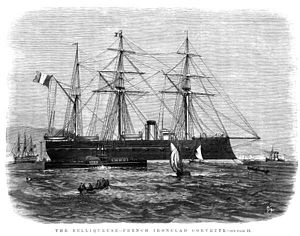
Belliqueuse (1865)
Det franske panserskib Belliqueuse blev påbegyndt i 1863 som det første i en serie mindre panserskibe, der var for små til at være panserfregatter, og som derfor blev betegnet panserkorvetter. Skibet var som de fleste af periodens franske panserskibe bygget af træ, med pansring langs vandlinjen. Belliqueuse og de følgende panserkorvetter var primært beregnet til oversøisk tjeneste, som erstatning for de upansrede fregatter og korvetter, der tidligere havde udført denne opgave. Navnet betyder "krigerisk".